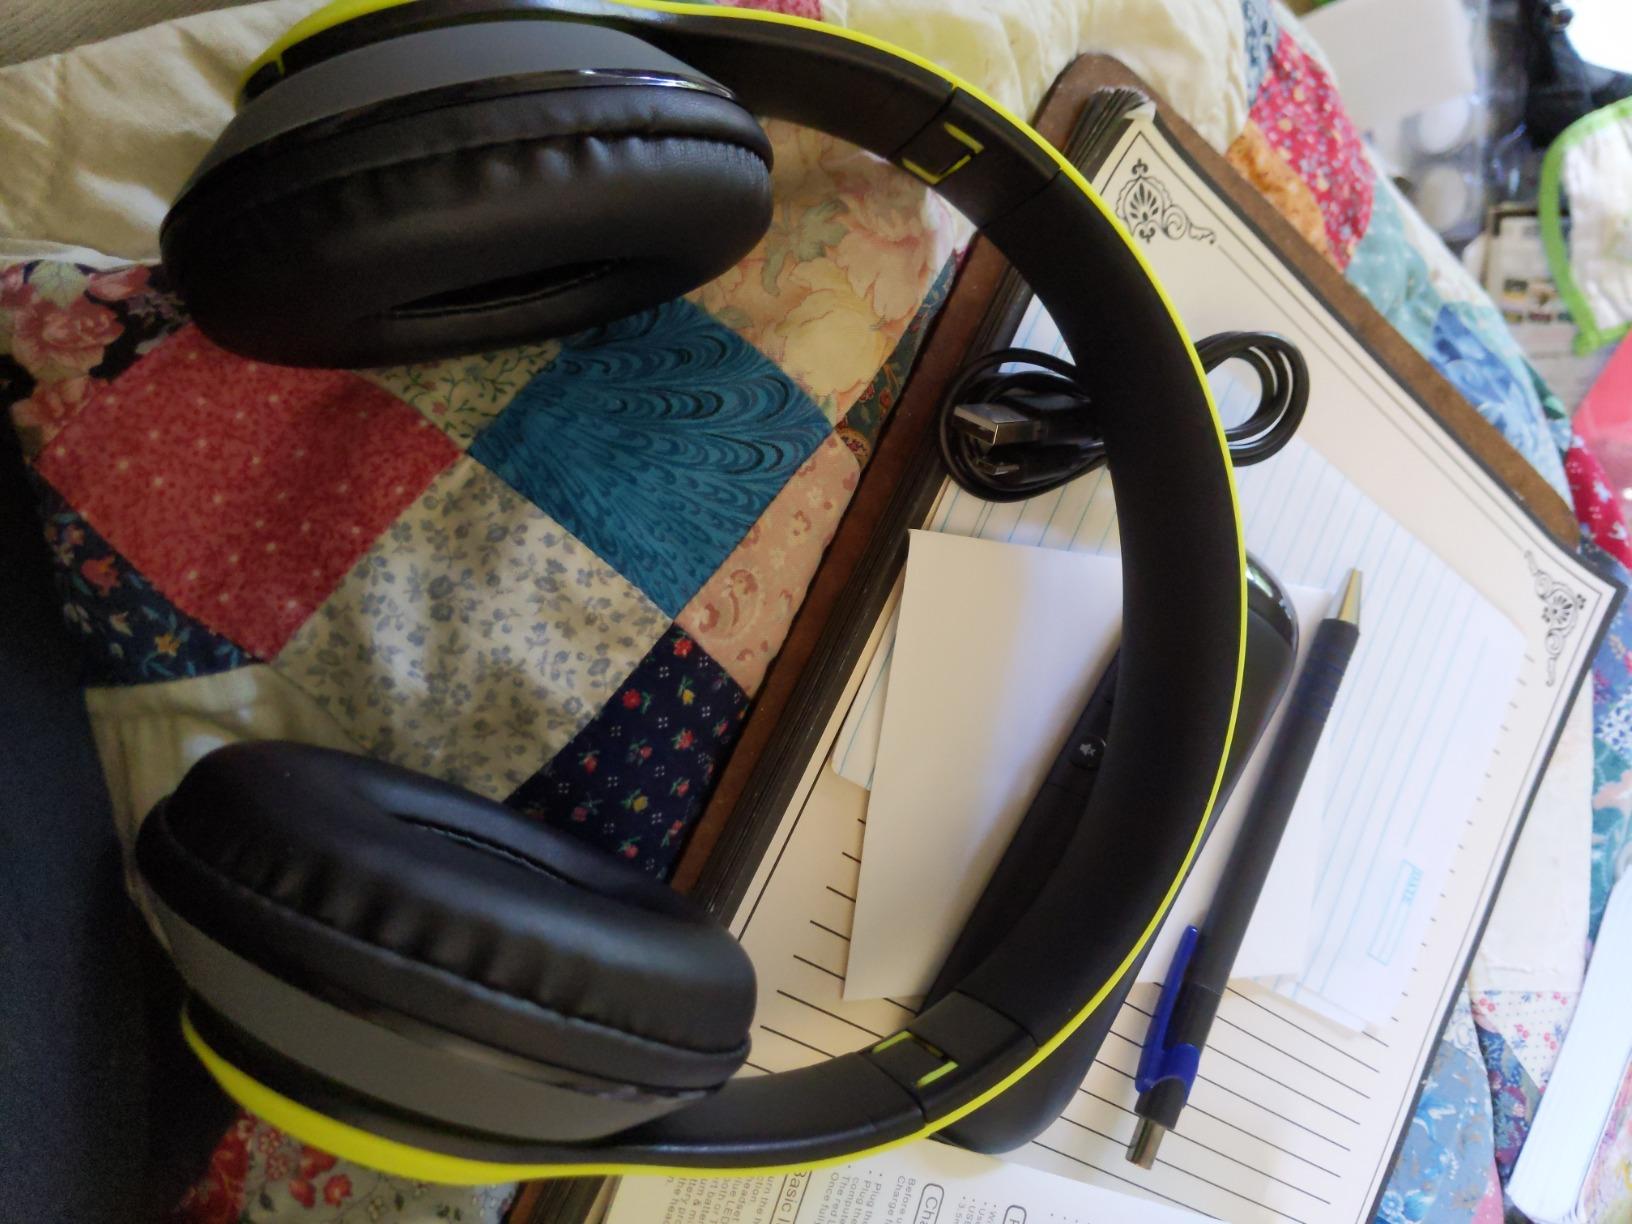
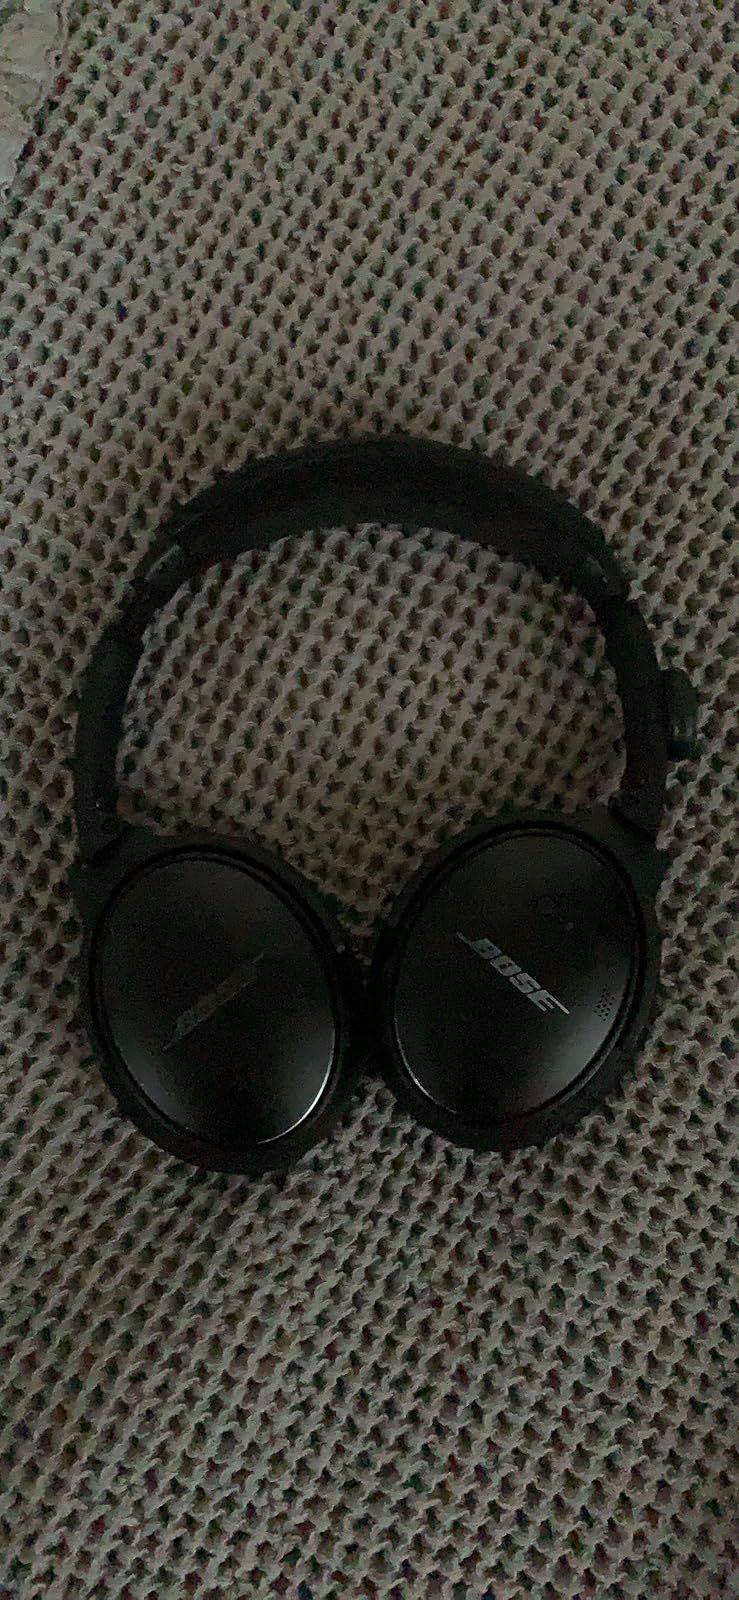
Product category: headphones
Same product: no